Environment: real
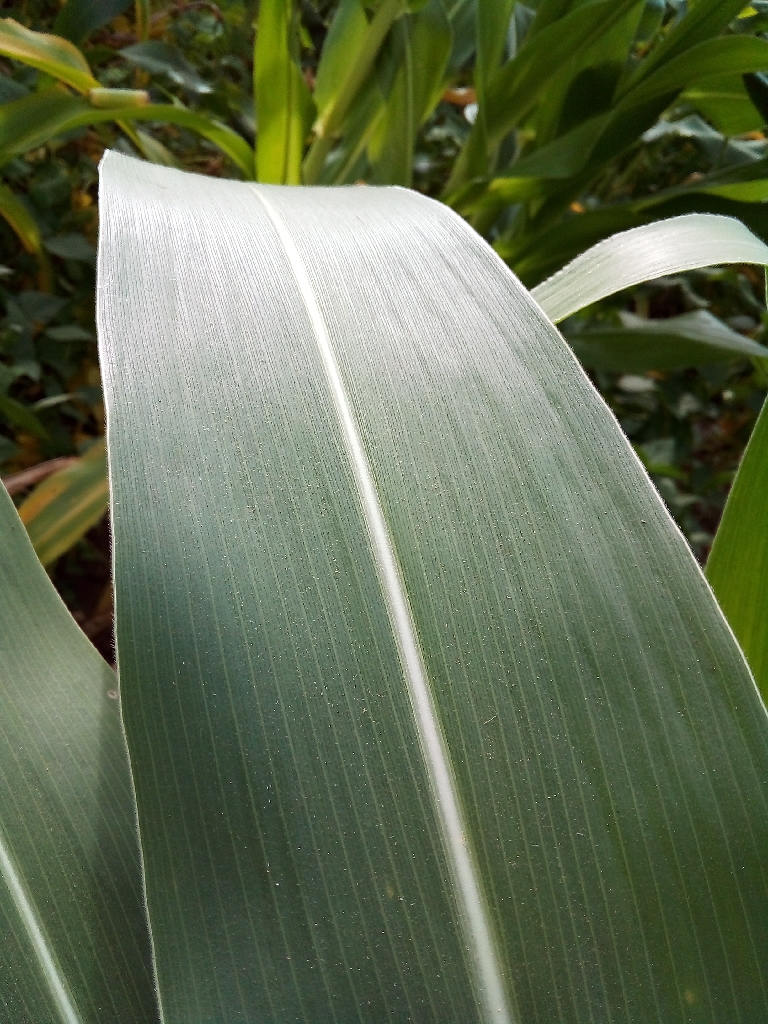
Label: healthy